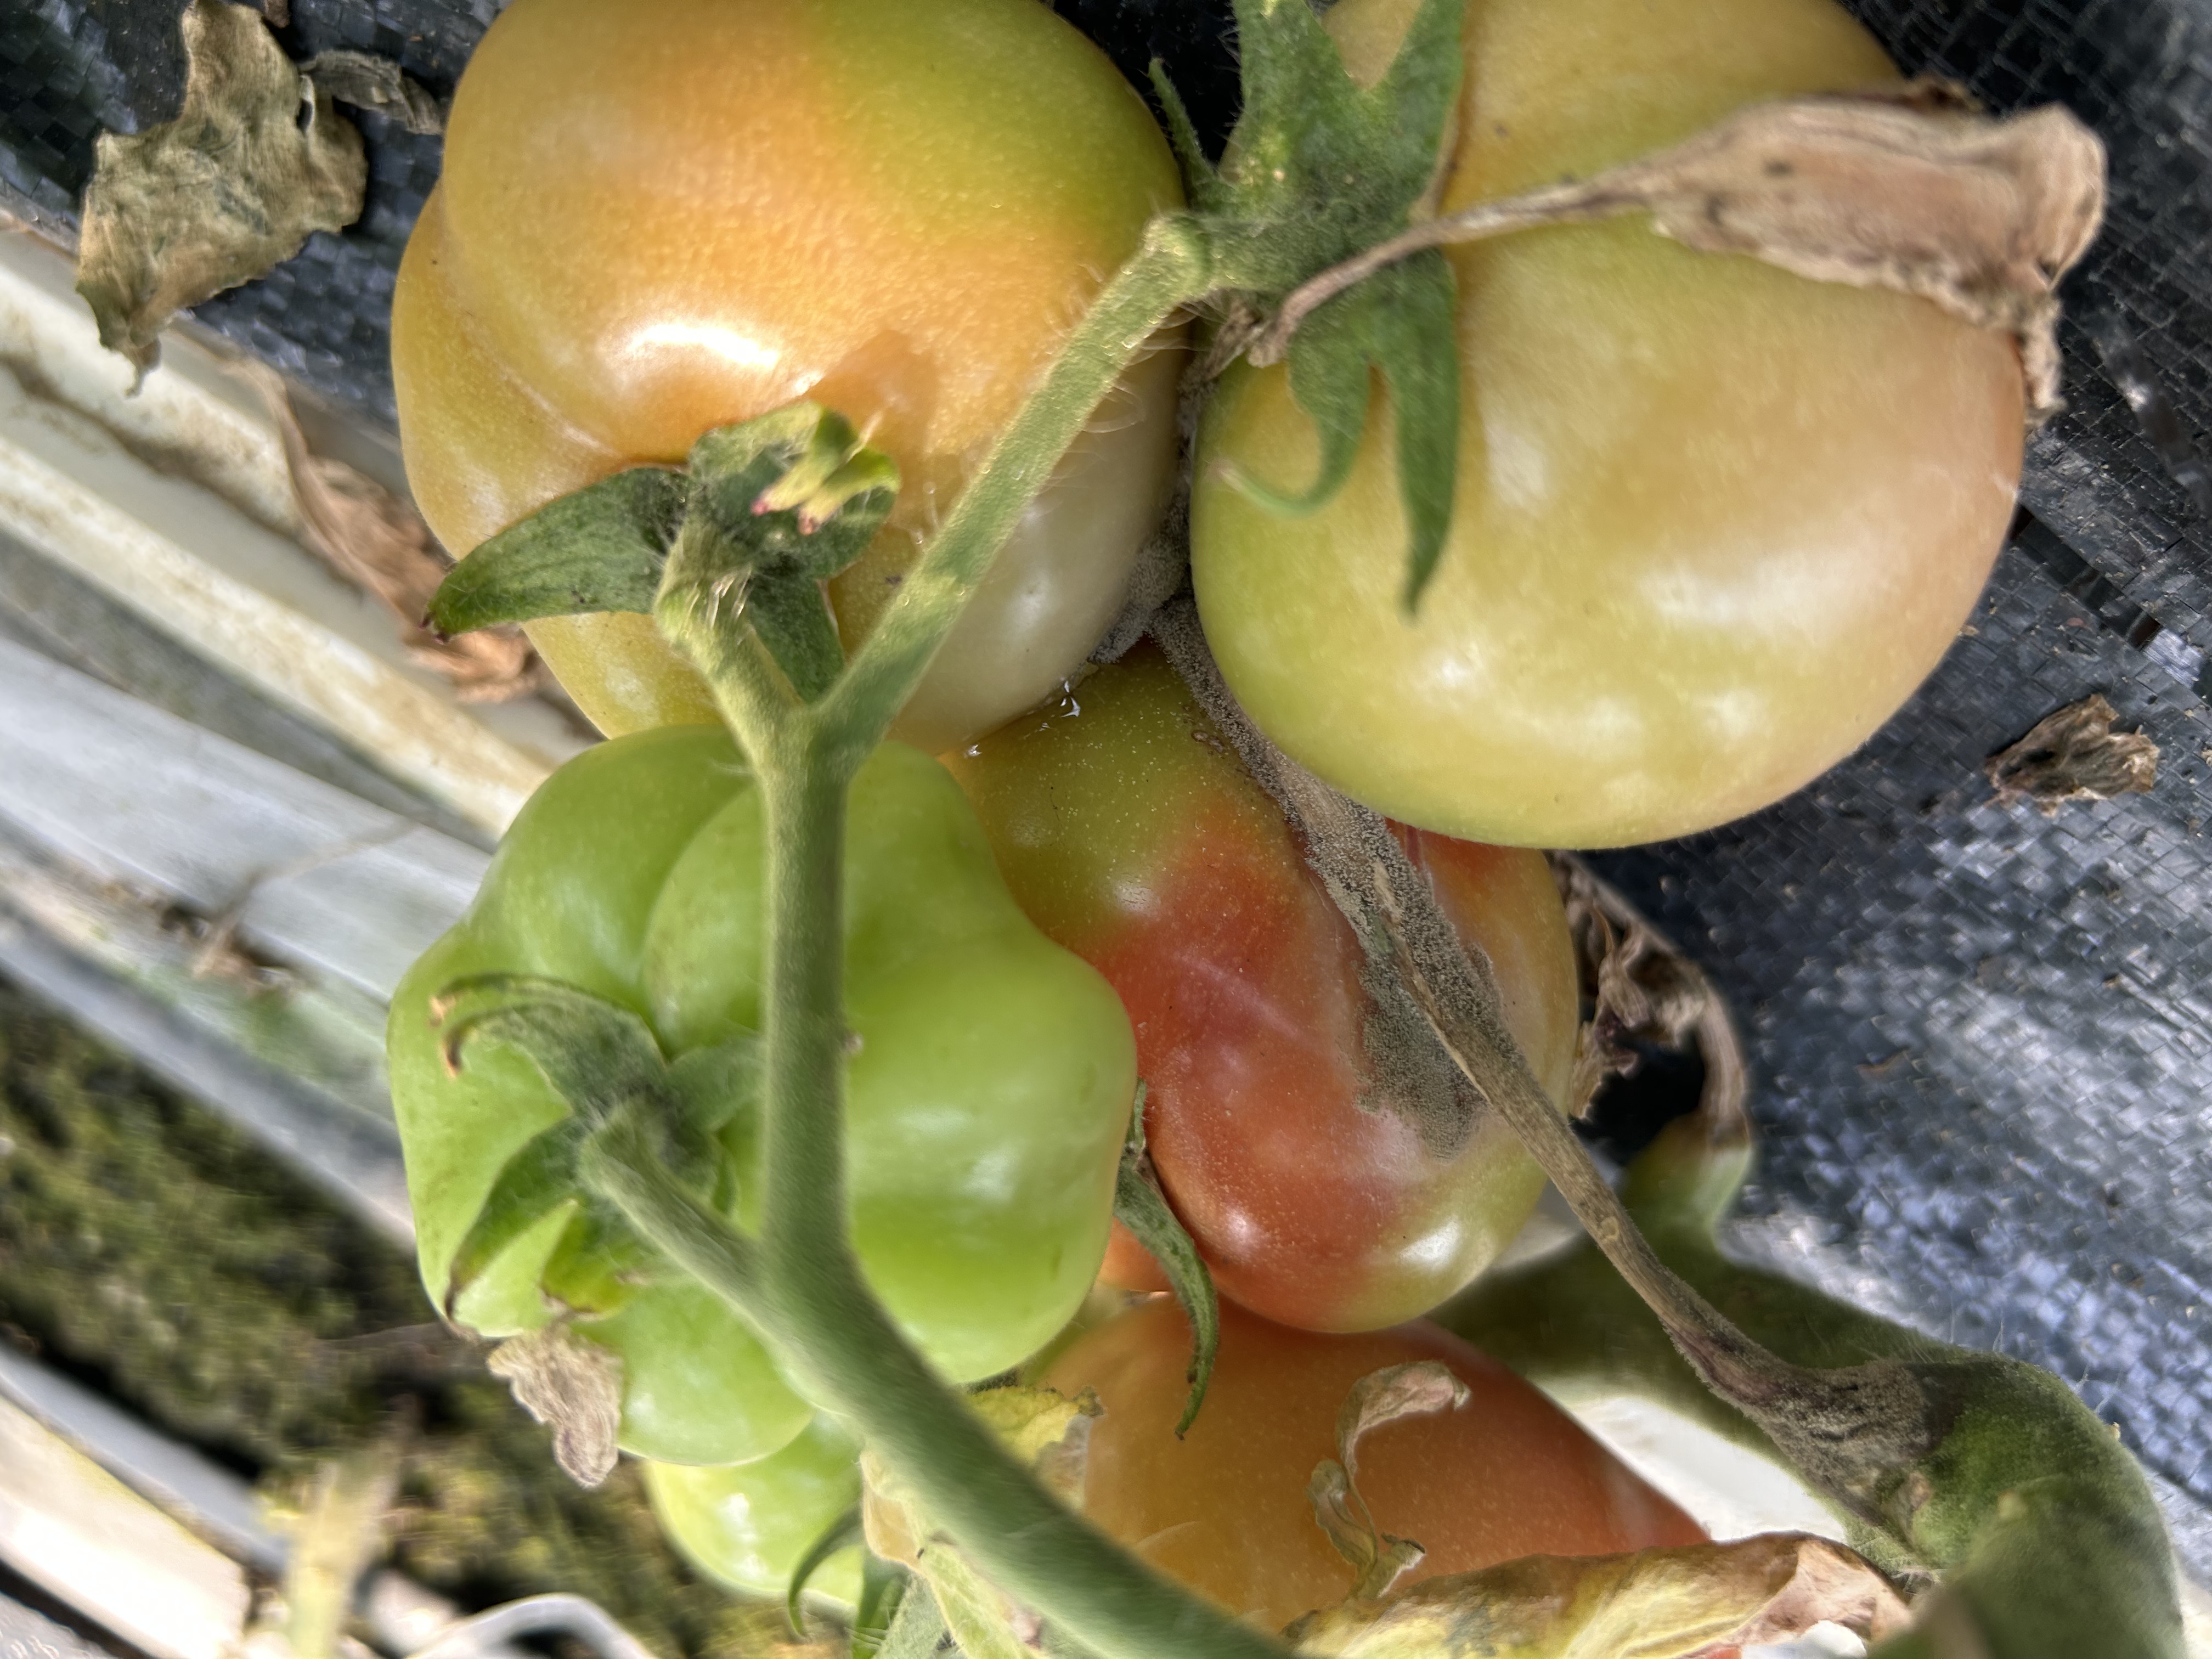
Disease: GrayMold